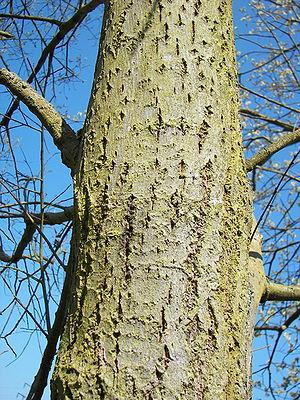
Le Saule marsault ou Saule des chèvres, Salix caprea, est une espèce d'arbres ou d'arbustes de la famille des Salicaceae.